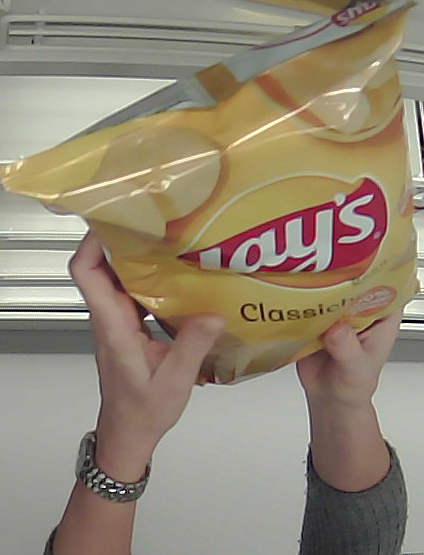
Product: lays_classic